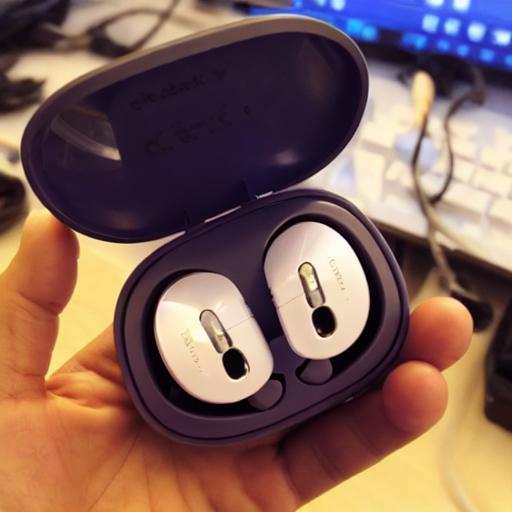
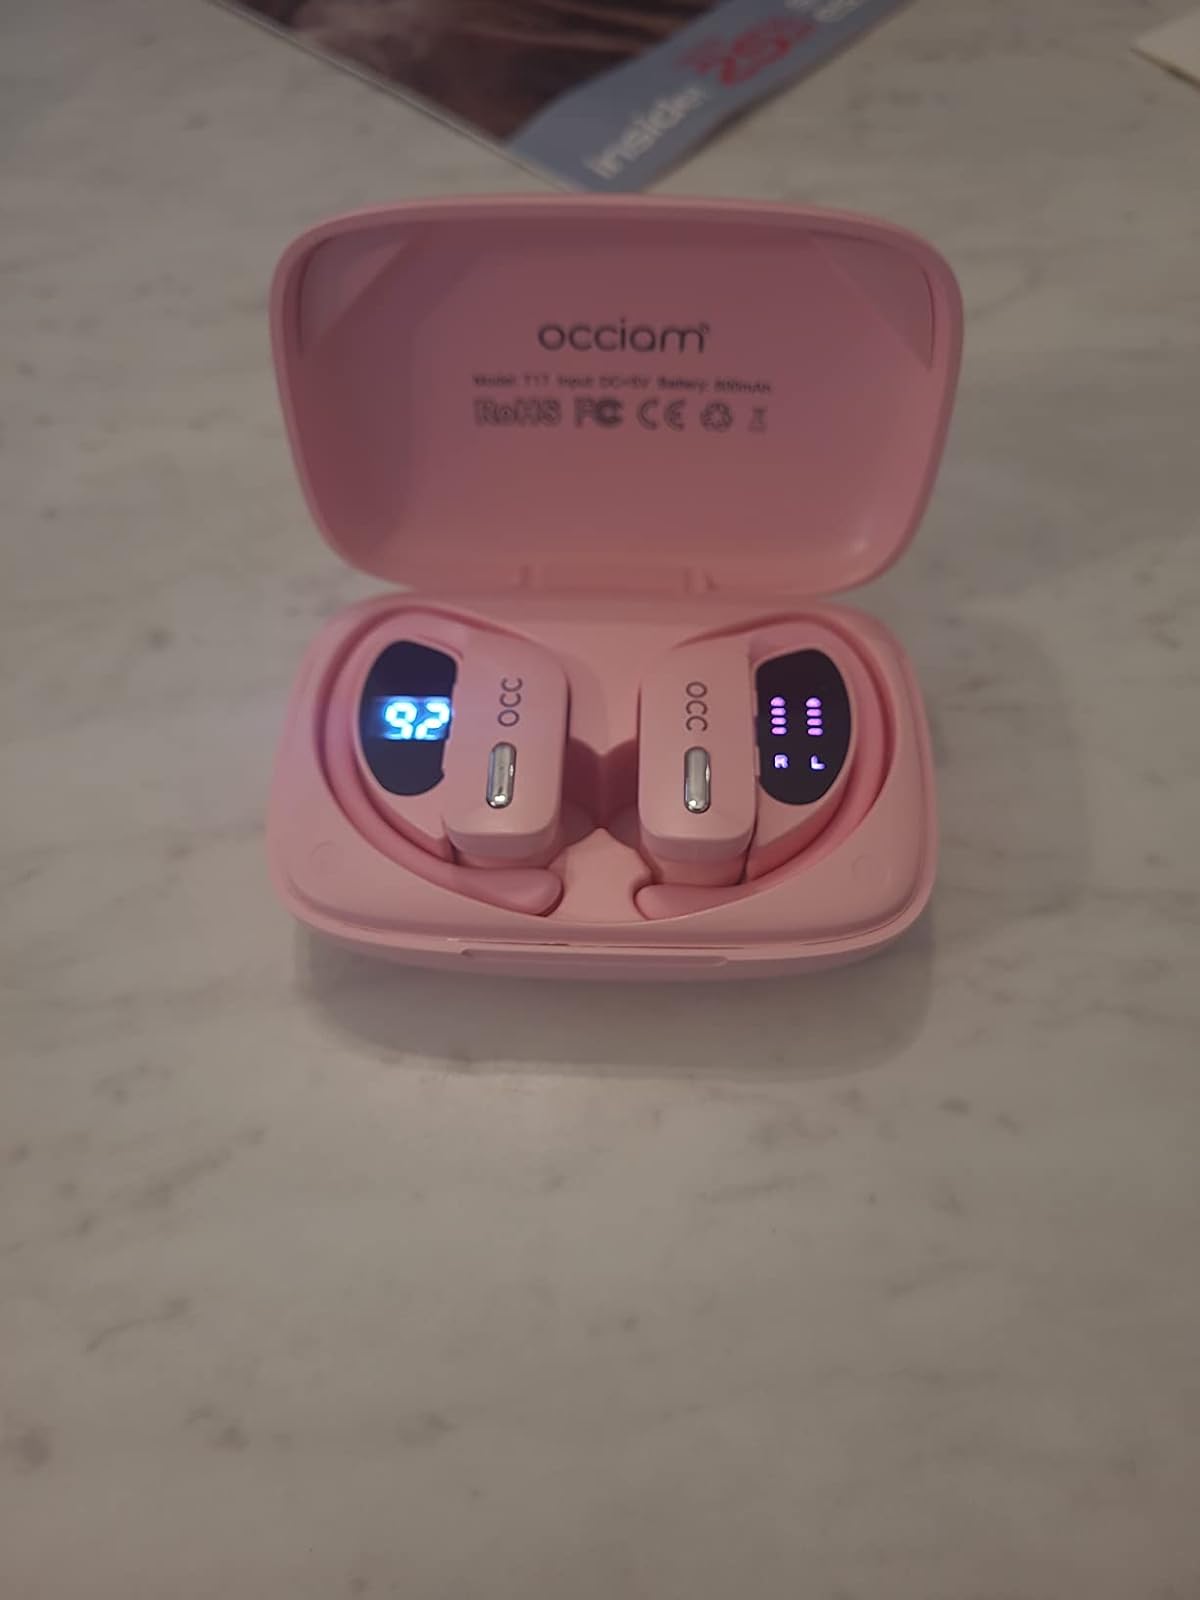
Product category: earbuds
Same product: no